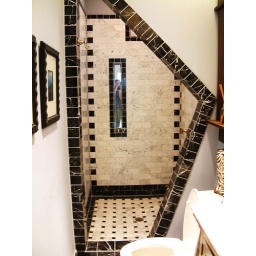
black & white marble in walk-in shower w basketweave floor & quoined corners